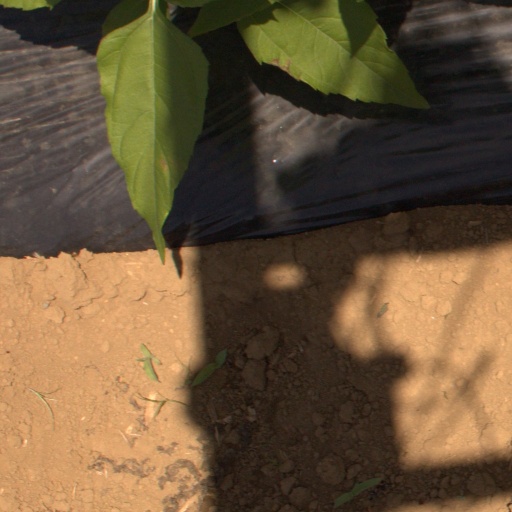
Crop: Jerusalem artichoke